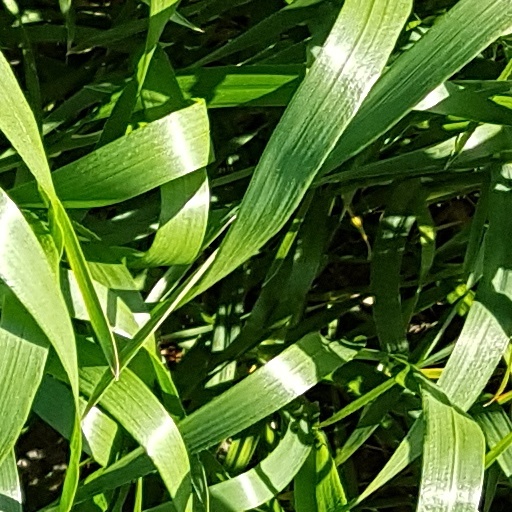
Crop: wheat